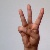
The image shows a hand gesture representing the letter 'W' in Indian Sign Language.